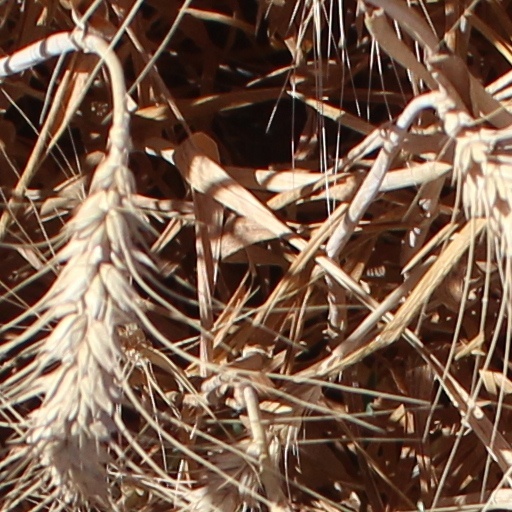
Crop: wheat